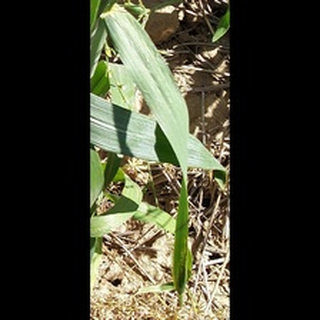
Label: healthy_wheat